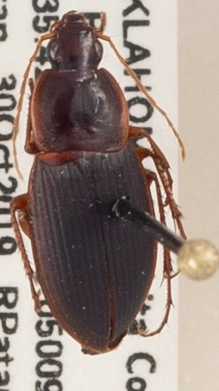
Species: Calathus opaculus
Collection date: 2019-10-30
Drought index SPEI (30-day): -0.684
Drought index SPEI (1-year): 1.13
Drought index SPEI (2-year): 0.8